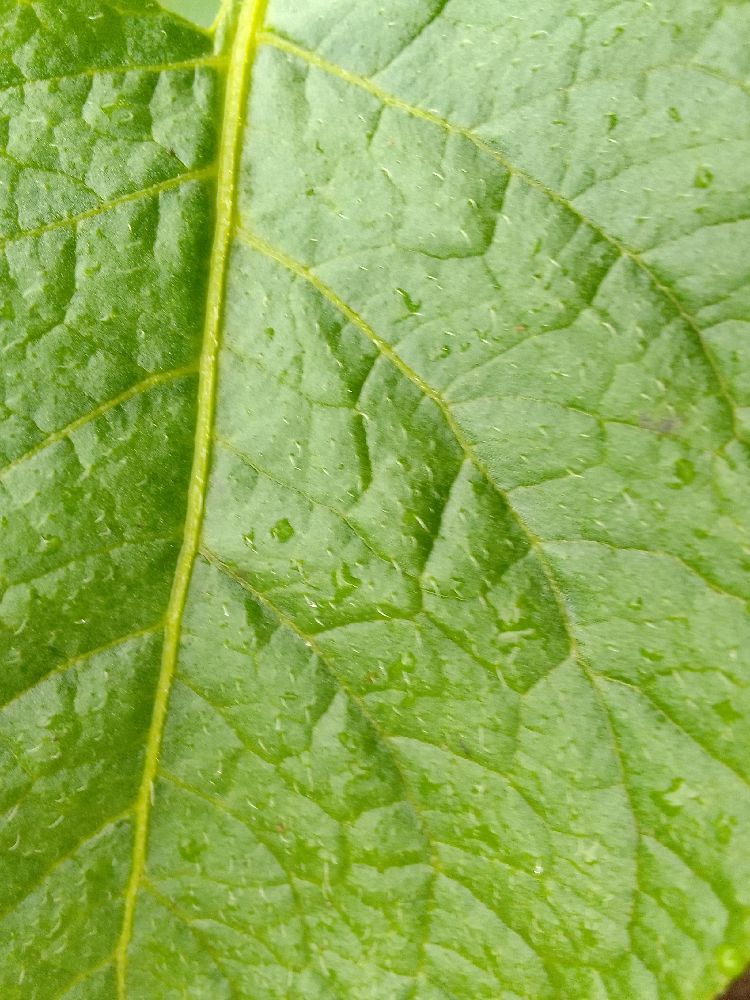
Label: Healthy